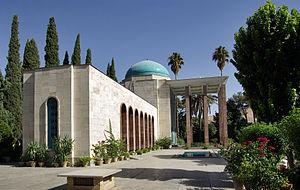
Le mausolée de Saadi (Aramgah-e-saadi) à Chiraz Chiraz, Iran
Abū-Muḥammad Muṣliḥ al-Dīn bin Abdallāh Shīrāzī, mieux connu en Occident sous le nom de Saadi ou Sadi, né à une date incertaine, possiblement vers 1210, et mort probablement en 1291 ou 1292, est l'un des plus grands poètes et conteurs persans.